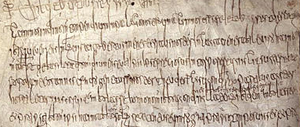
Archives nationales de France, AE/II/20. (Date
L'écriture mérovingienne, ou minuscule mérovingienne, est une écriture pré-caroline qui était utilisée dans le royaume franc aux VIIᵉ et VIIIᵉ siècles, sous la dynastie des mérovingiens. Elle est issue des écritures romaines et a connu de nombreuses variations de par la situation géographique du royaume franc et la multiplication des ateliers monastiques et épiscopaux. Elle sera utilisée dans les documents et codex mérovingiens, puis carolingiens, jusqu'aux réformes de Charlemagne à la fin du VIIIᵉ siècle.